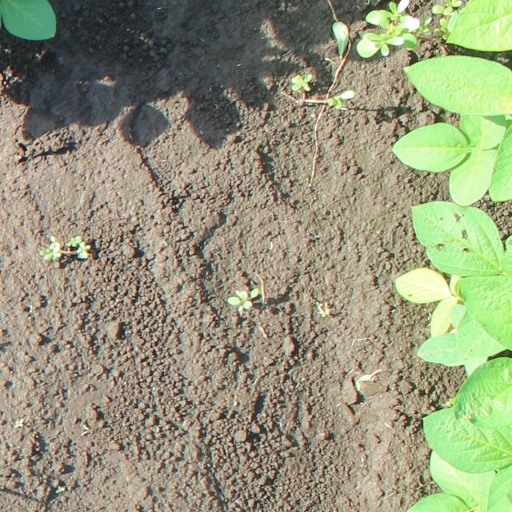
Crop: soybean